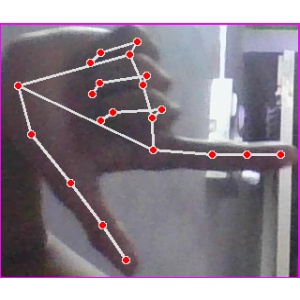
अक्षर: ख